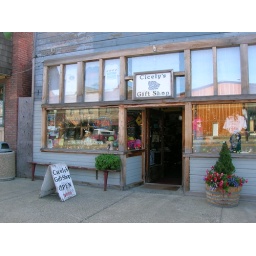
Dr. Fleischman had his office in this building in the hit series NORTHERN EXPOSURE.